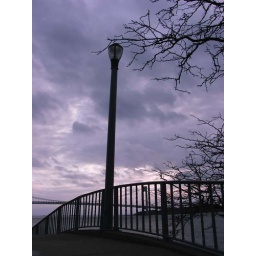
This is the lamp on the over path on 92nd street and shore road.